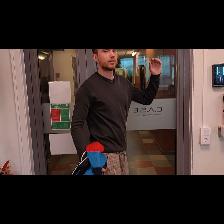
Label: Human